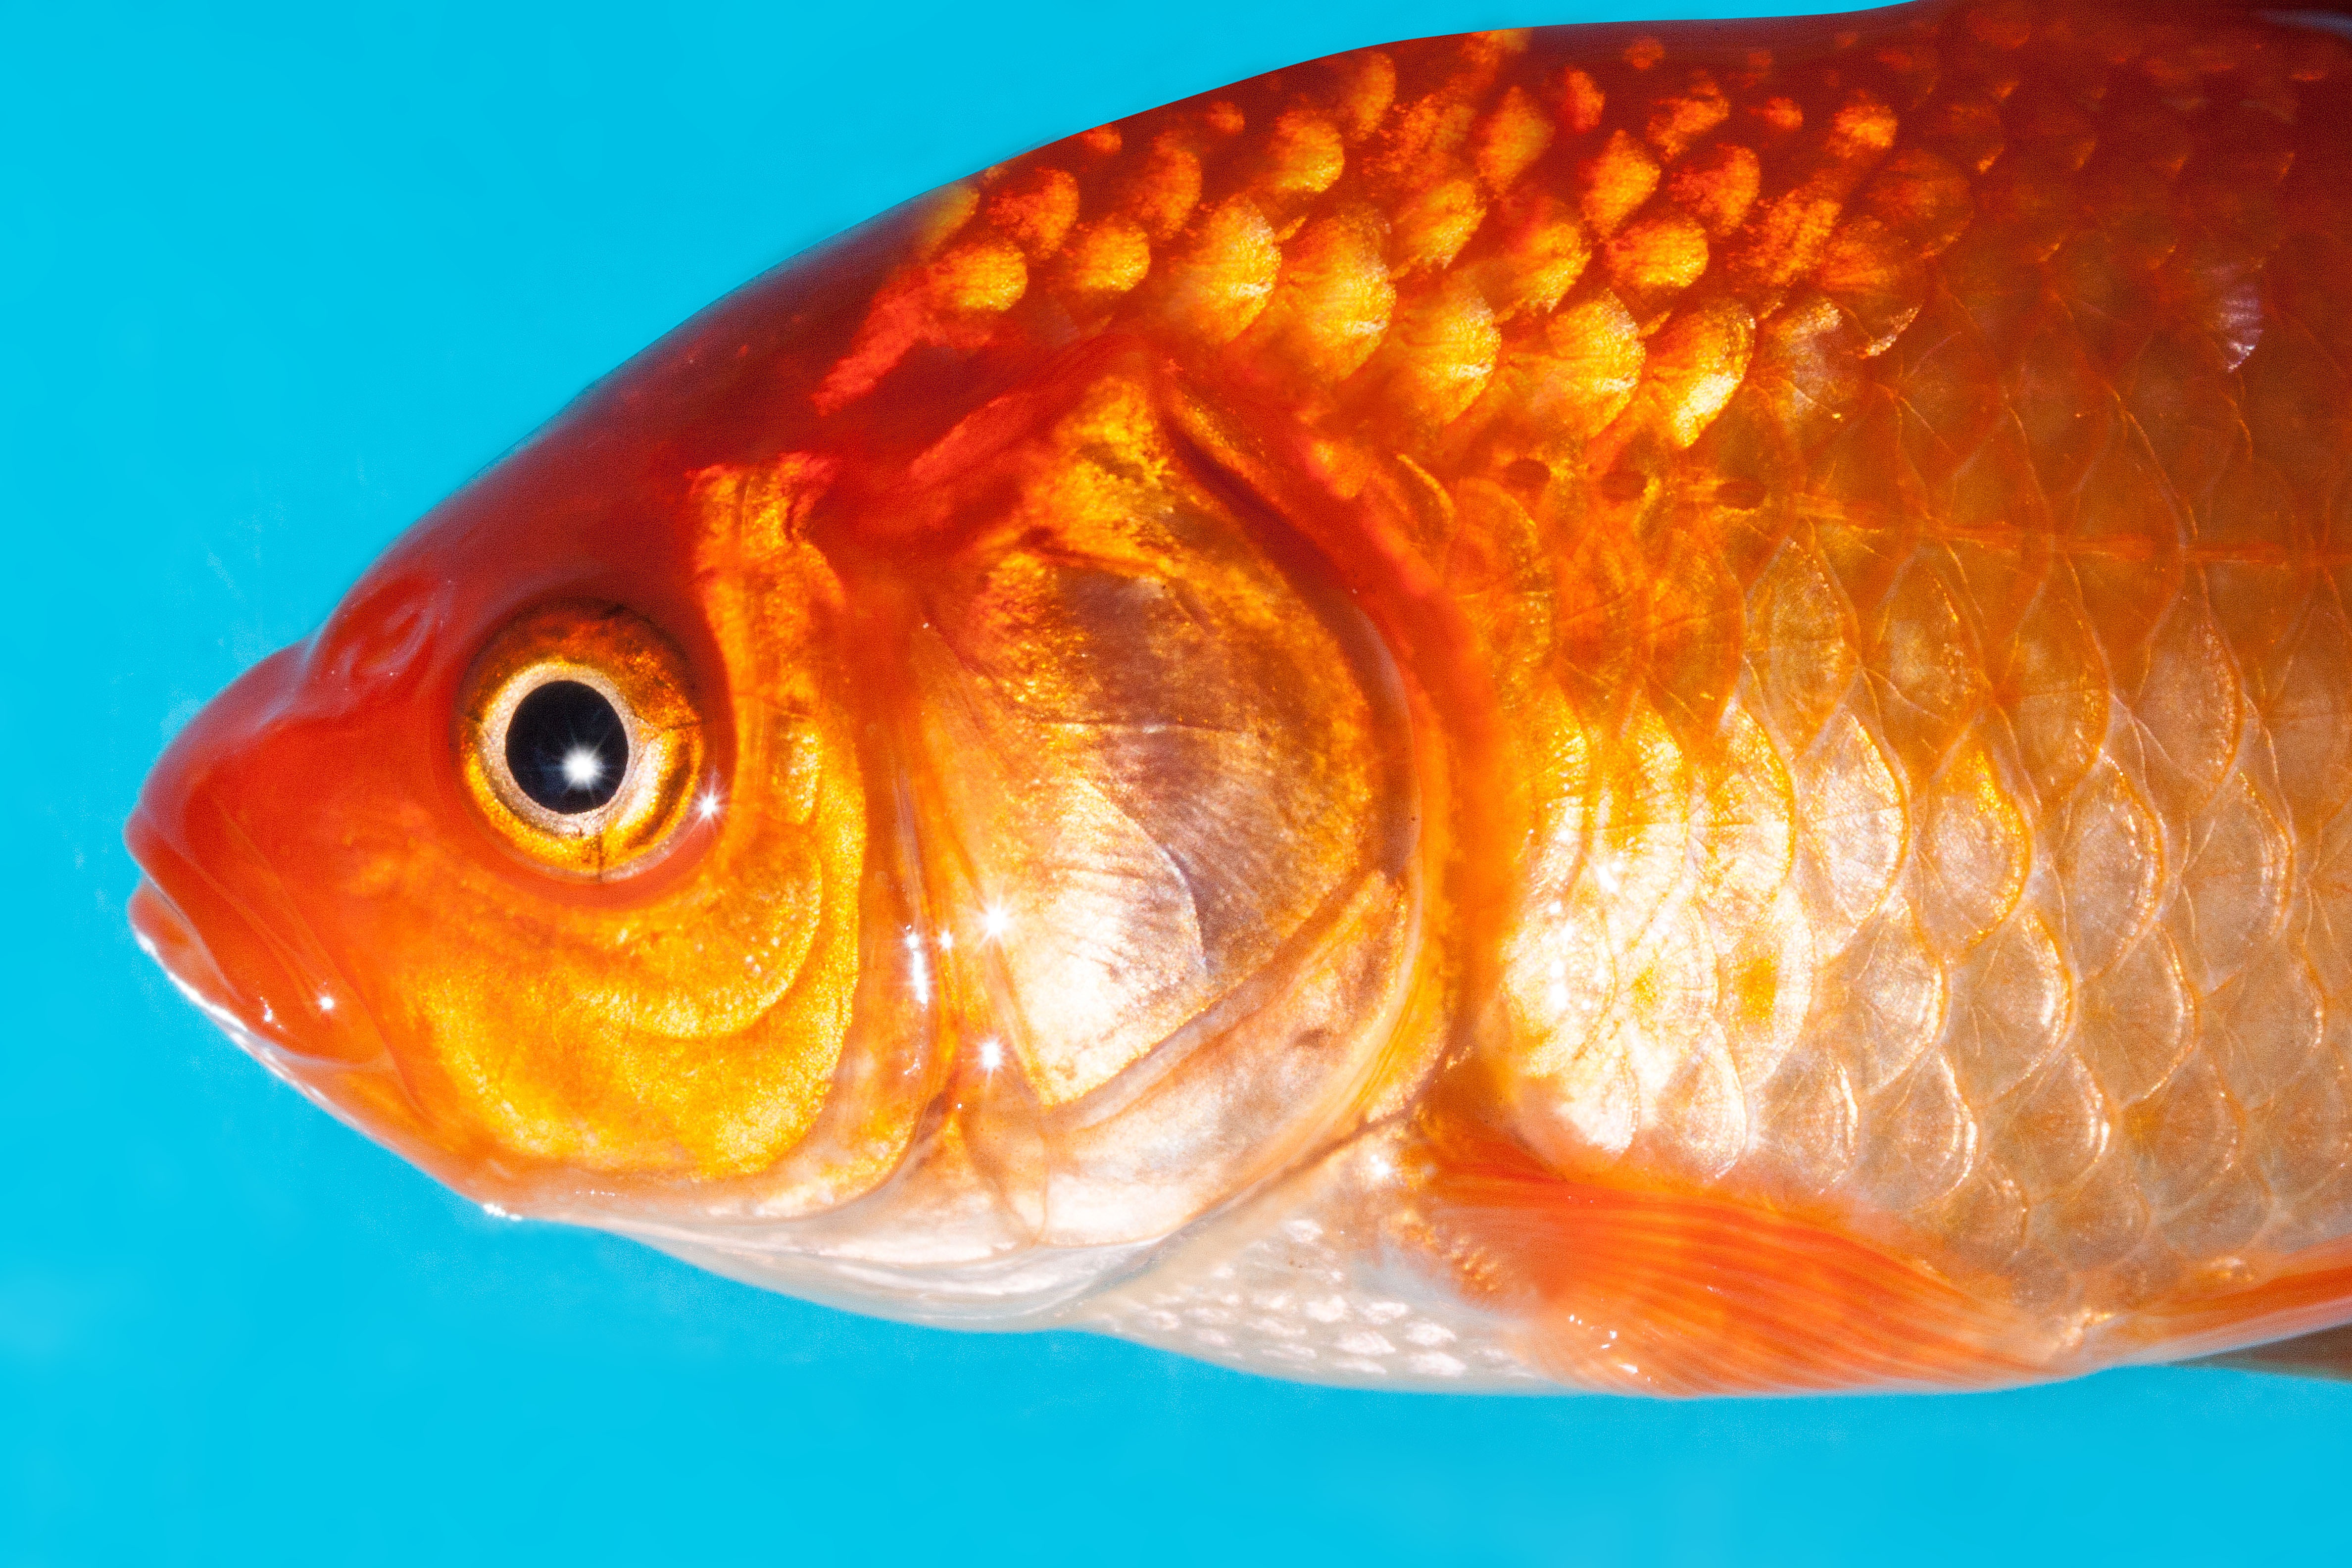
structure, white, pet, orange, macro, scale, fish, gold, vertebrate, goldfish, koi, freshwater fish, cyprinidae, karpfenfisch